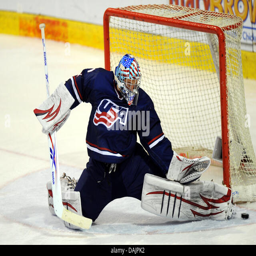
ice hockey player of the team plays during country versus country